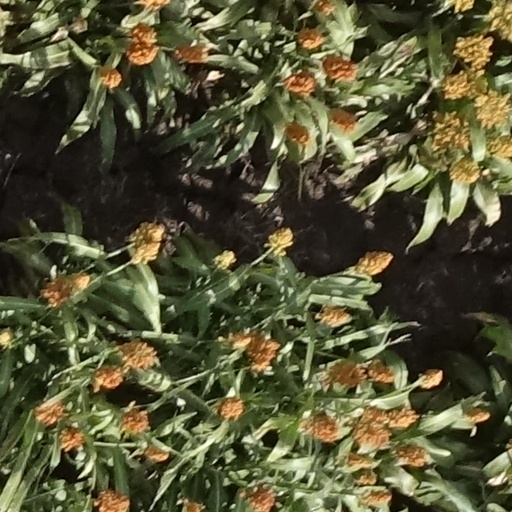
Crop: sorghum